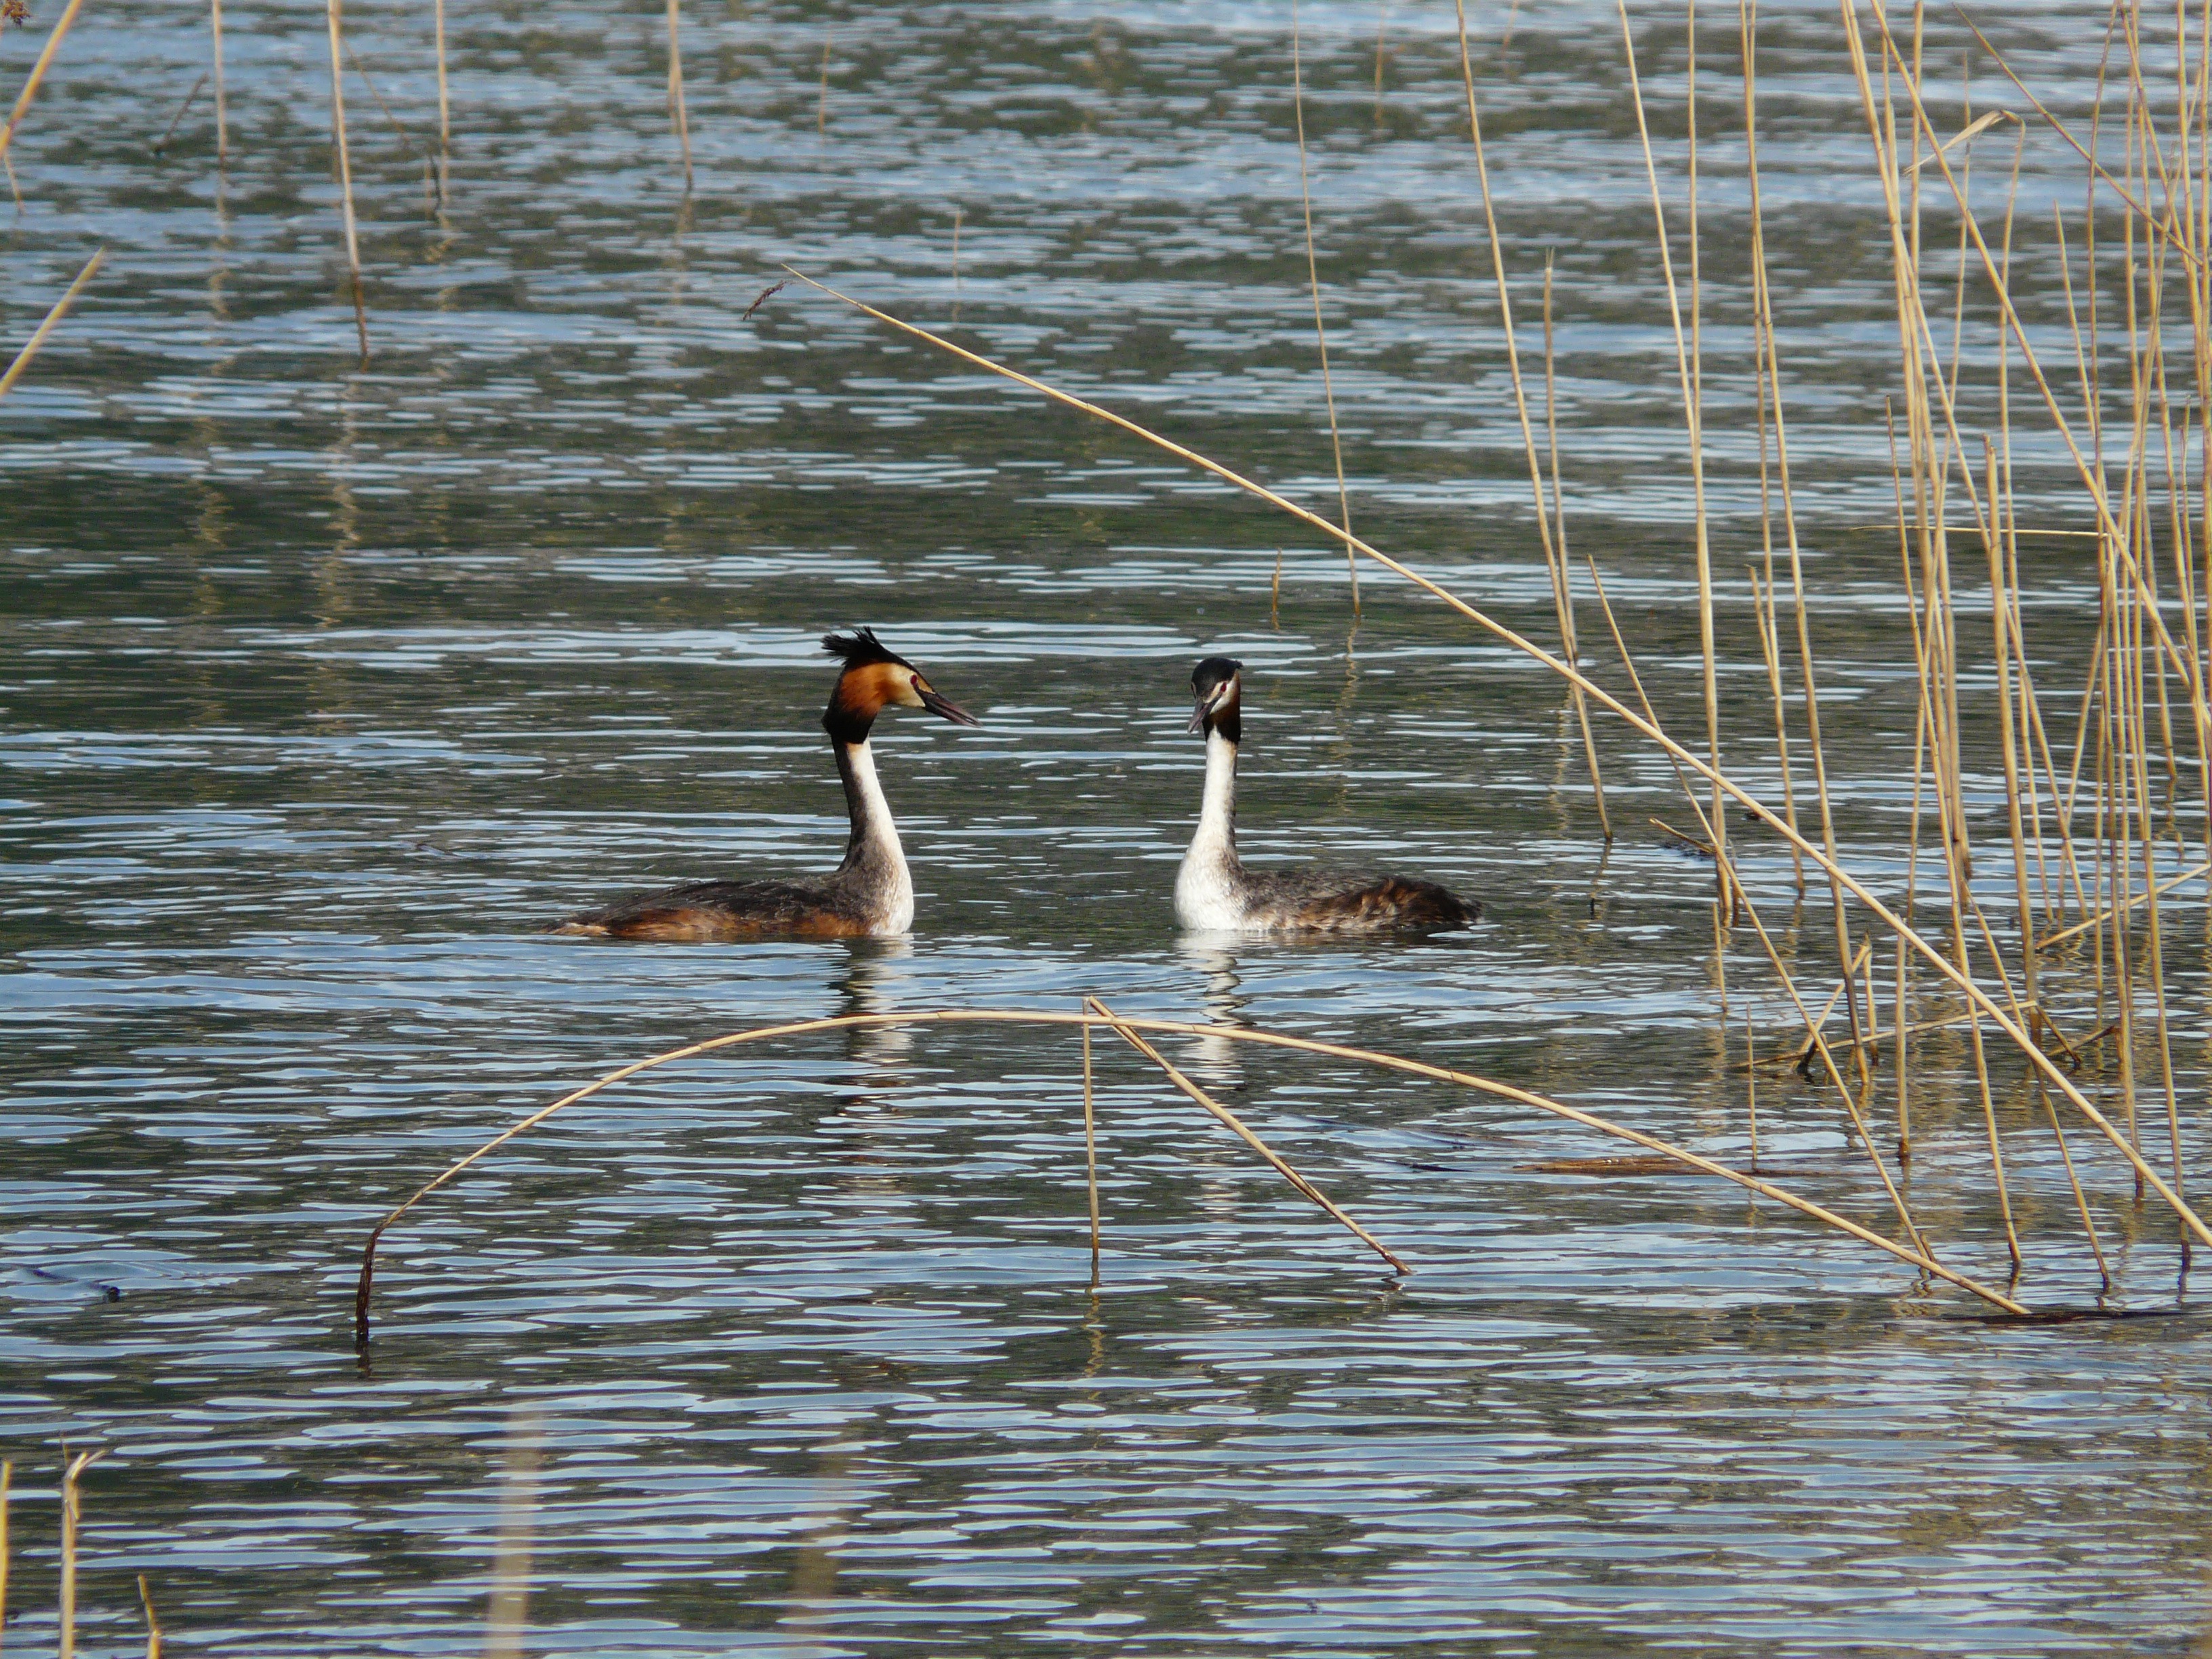
water, bird, animal, pond, wildlife, reflection, romance, fauna, duck, wetland, vertebrate, pair, waterfowl, grebe, species, water bird, mallard, member, great crested grebe, podiceps cristatus, ducks geese and swans